Mongolia

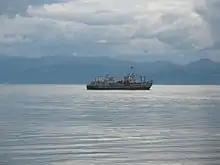
Mongolian ferry "Sukhbaatar" on Lake Khovsgol in Khovsgol Province

Mongolia's foreign relations traditionally focus on its two large neighbors, Russia and China. Mongolia is economically dependent on these countries: China is Mongolia's largest export partner at a 78% share, far above the other top countries (Switzerland at 15%; Singapore 3%). Mongolia receives 36% of imports from China and 29% from Russia. Mongolia is also pursuing a trilateral partnership with China and Russia through the Power of Siberia 2 natural gas pipeline, with a contract to be signed in the "near future" according to Russian Deputy Prime Minister Alexander Novak. Due to China's status as Mongolia's most important trading partner, Mongolia has been trying to stay out of the current U.S.-China confrontation.